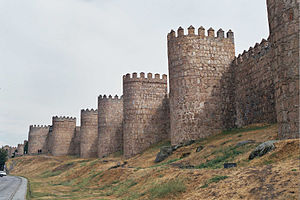
Ávila
Ávilas ringmur, der er 2.500 meter lang
Ávila er en by og en kommune i den autonome region Castilla y León i Spanien og er endvidere hovedstad i provinsen af samme navn. Kommunen har 59.008 indbyggere, hvoraf 58.245 bor i selve byen Ávila. Kommunen har et areal på 230,71 km².